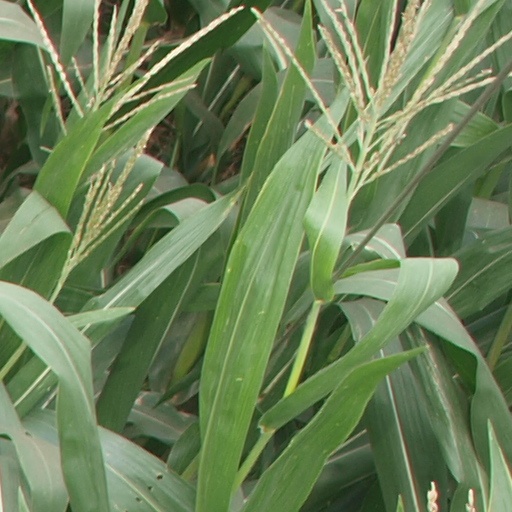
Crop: maize; corn